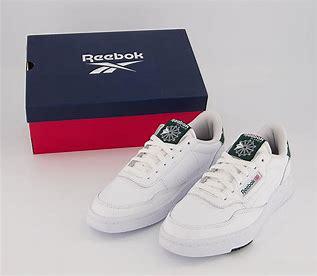
Brand: Reebok
Model: Court Peak